MOS Technology 6510

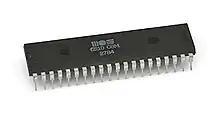

The MOS Technology 6510 is an 8-bit microprocessor designed by MOS Technology. It is a modified form of the very successful 6502. The 6510 is widely used in the Commodore 64 (C64) home computer and its variants. It is also used in the Seagate ST-251 MFM hard disk.